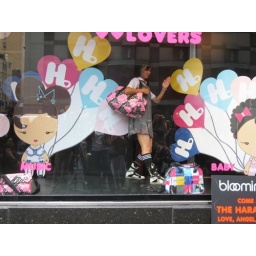
Check out Gwen Stefani's Harajuku girls performing in the window of Bloomingdale's on 59th street in NYC!